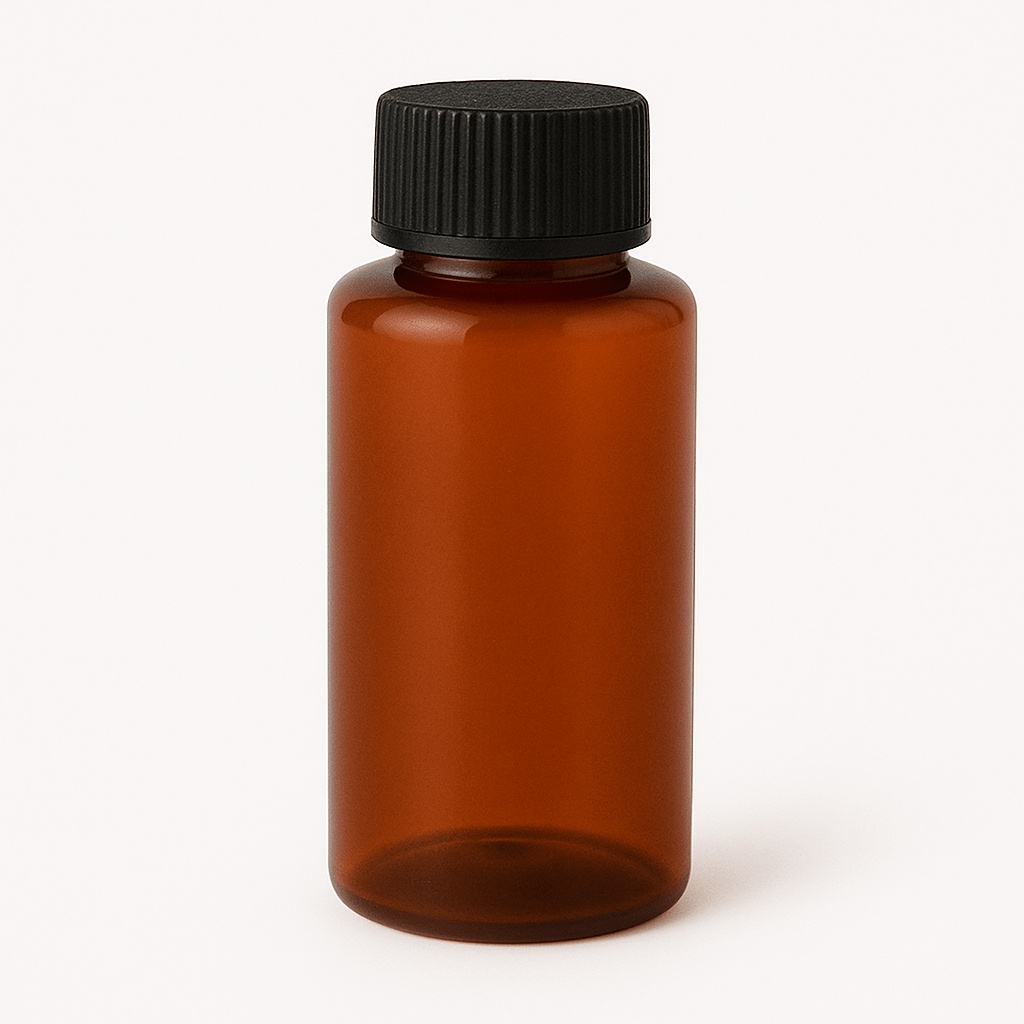
LumaMist / LumaMini 100ml Spare Bottle
Replacement 100ml PET bottle for the LumaMist and LumaMini Diffuser. Ideal for conveniently and quickly changing scents. Comes with screw cap too!
Brand: Magnifiscent
Category: Home & Garden > Decor > Home Fragrance Accessories > Fragrance Diffusers